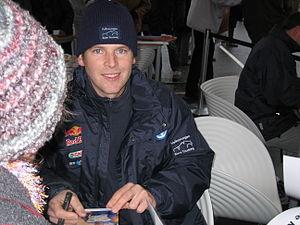
Dirk von Zitzewitz, né le 14 octobre 1968, est un copilote allemand.